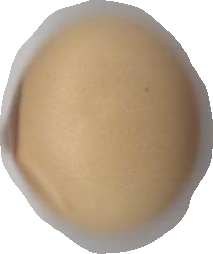
Variety: Anjasmoro